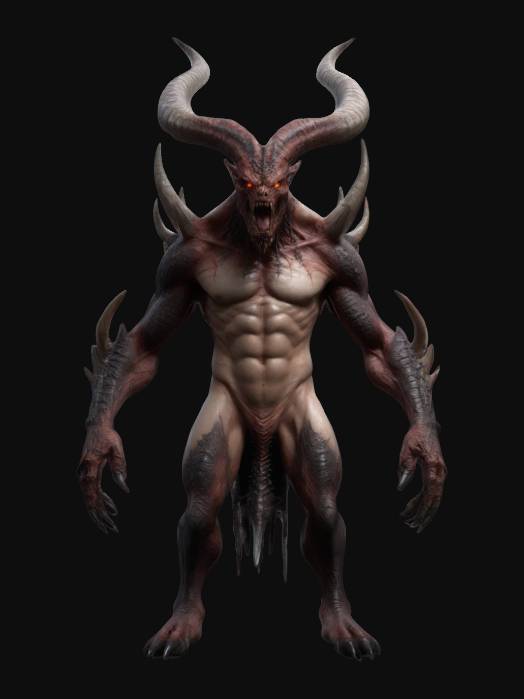
미적 점수 (1~10점): 7